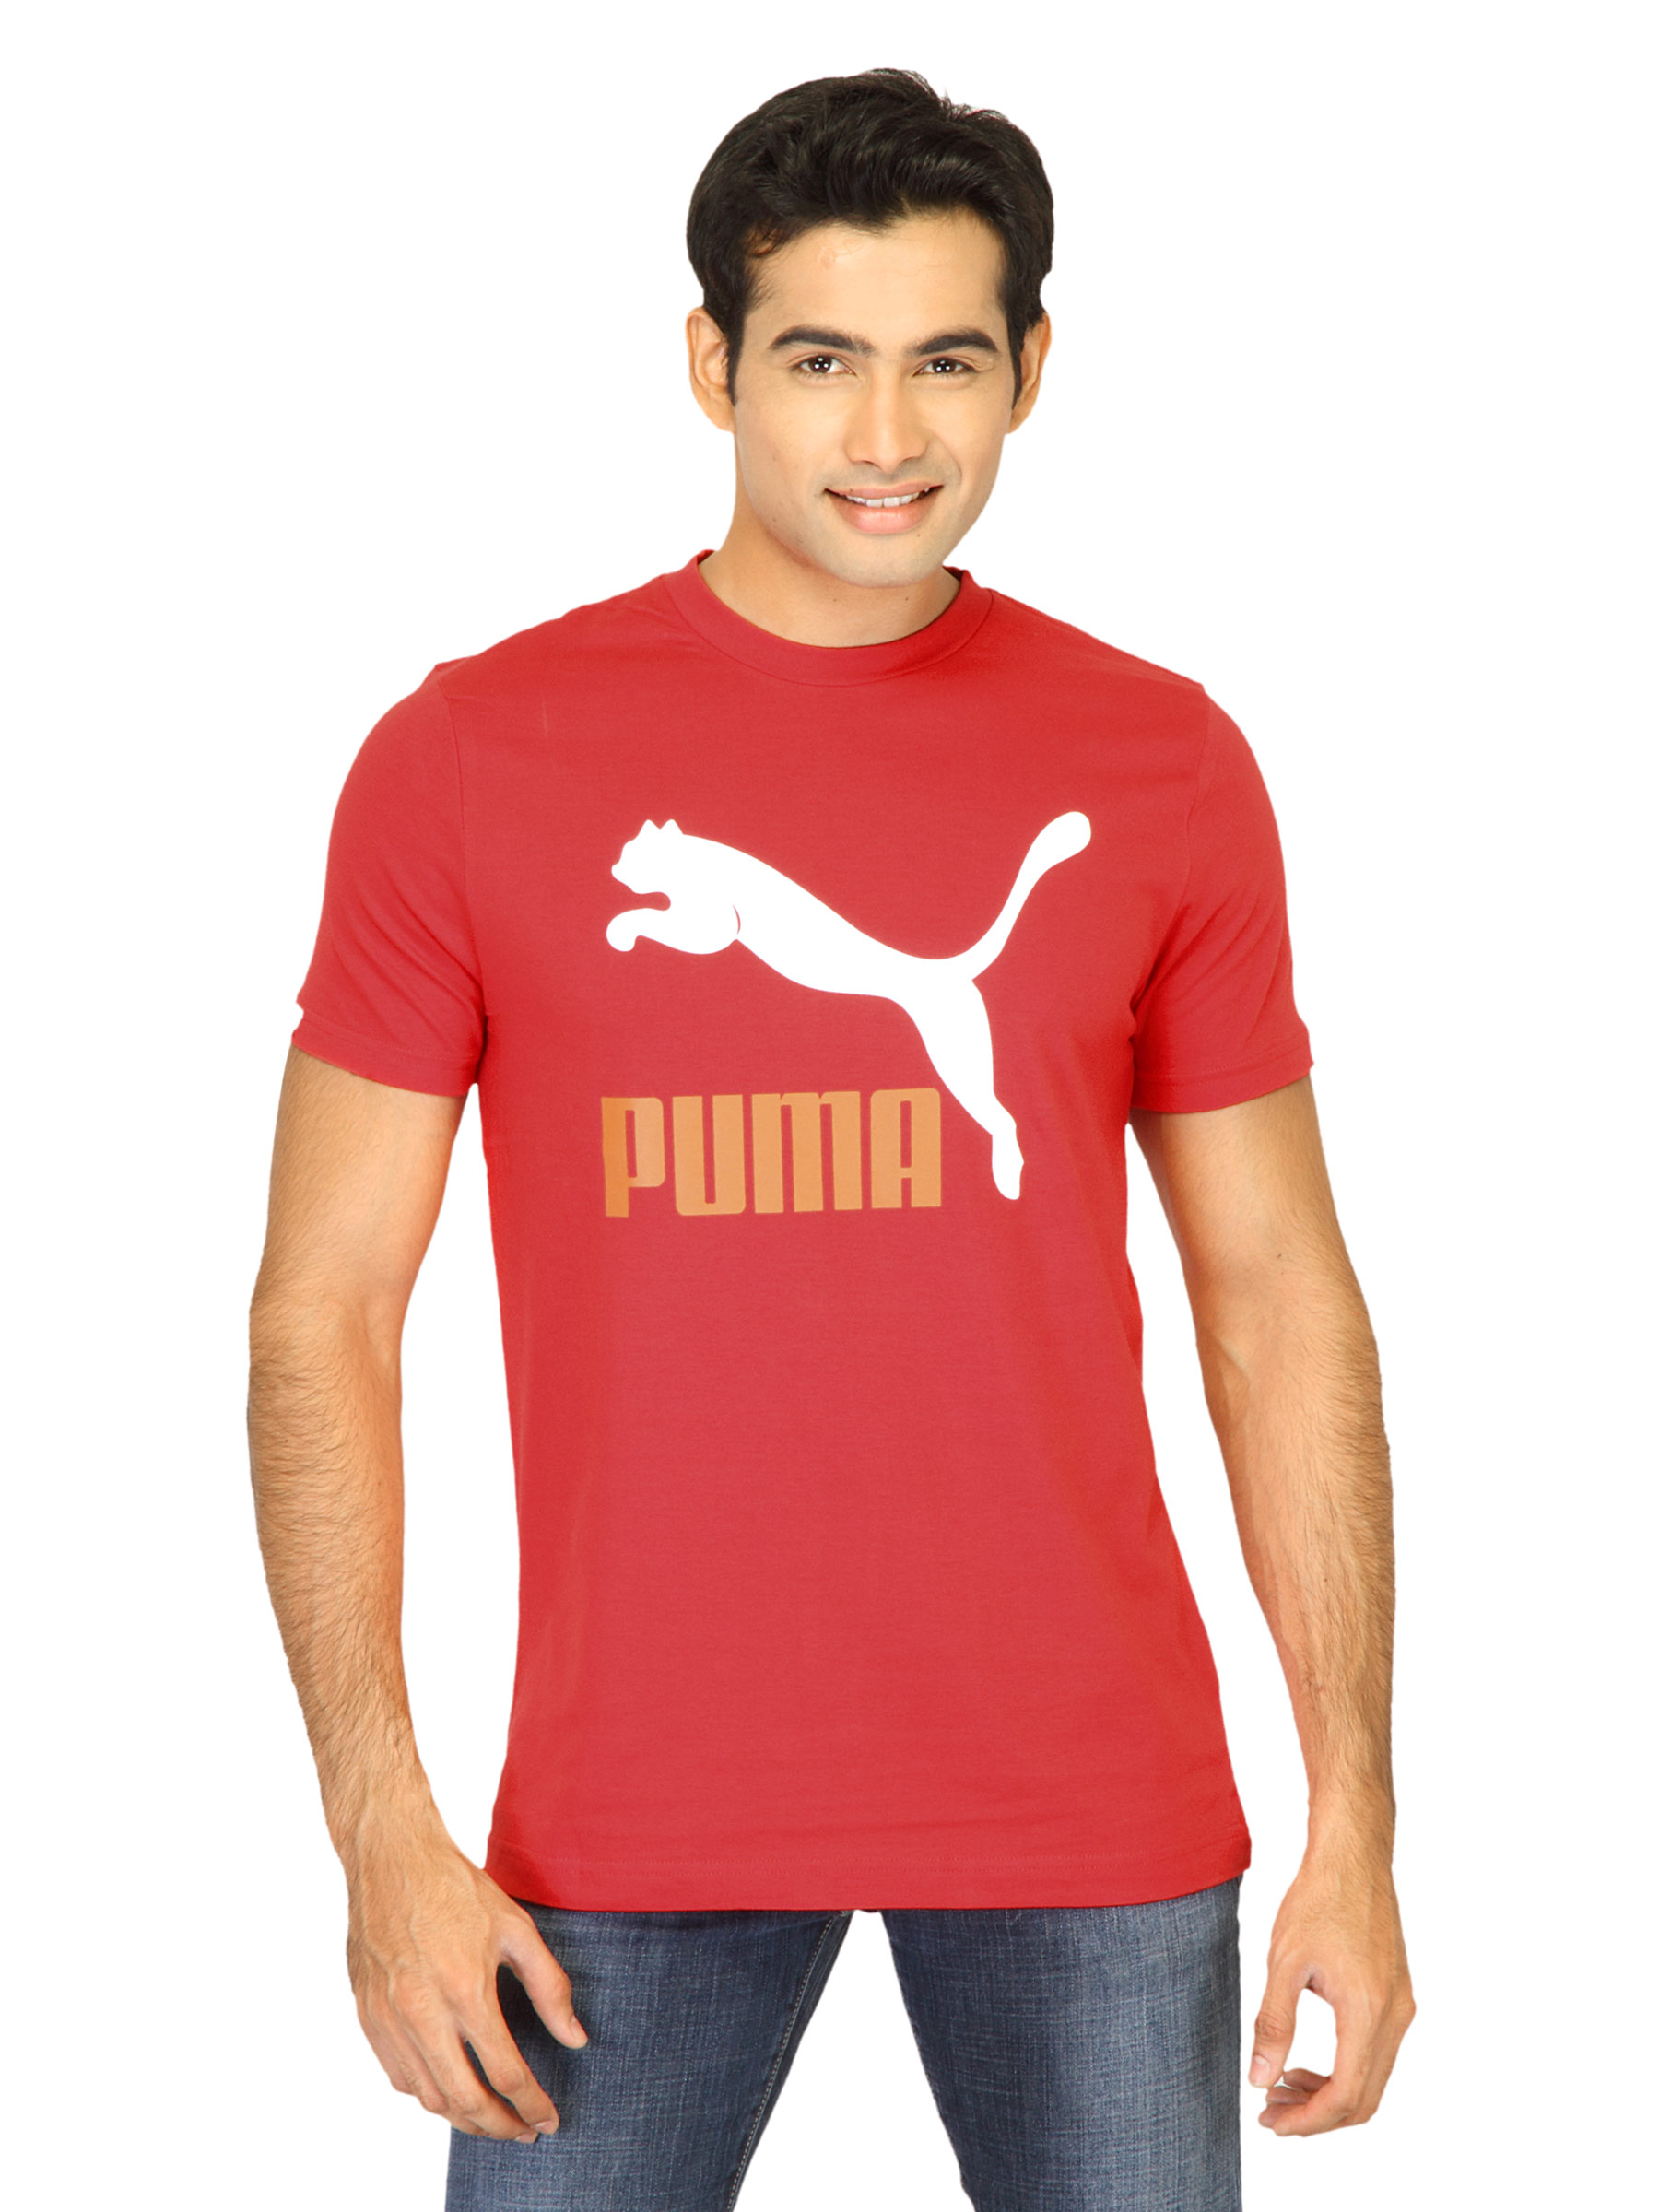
Puma Men Ribbon Red Tshirts
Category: Apparel / Topwear / Tshirts
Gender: Men
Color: Red
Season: Fall 2011
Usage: Casual